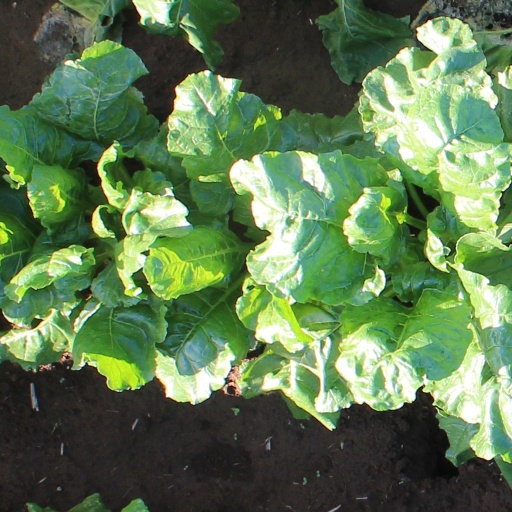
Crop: sugar beet